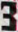
Number: 3